Railroad electrification in the United States

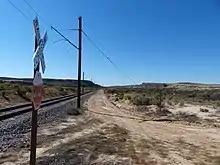
Catenary along the Deseret Power Railroad

The Caltrain Modernization Program (CalMod) was a $2.44 billion project that electrified the railroad's main line, which serves cities in the San Francisco Peninsula and Silicon Valley. Caltrain's service had previously existed almost unchanged in its current form since it was operated as the Peninsula Commute by the Southern Pacific Railroad in the late 19th century, but proposals for electrifying the line had begun as early as 1992. The project lay dormant due to lack of funding until Caltrain agreed to share its tracks with the California High-Speed Rail Authority. The CalMod project resulted in the electrification of the of tracks between 4th and King station and Tamien Station and was officially completed on September 21, 2024. The new electrical infrastructure included the installation of approximately of 25 kV 60 Hz single-phase AC overhead contact lines and ten new power stations (two traction power stations, a switching station approximately halfway along the line, and seven paralleling stations).